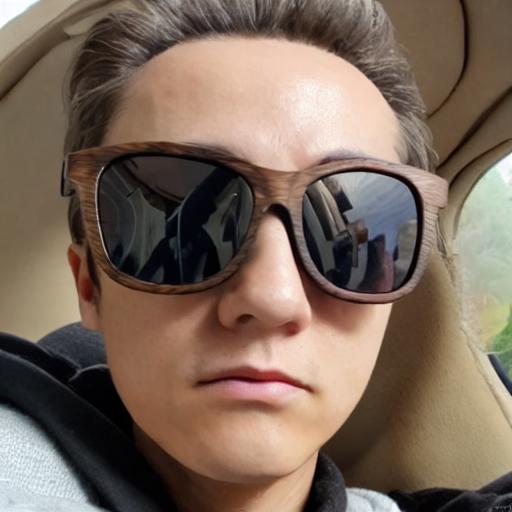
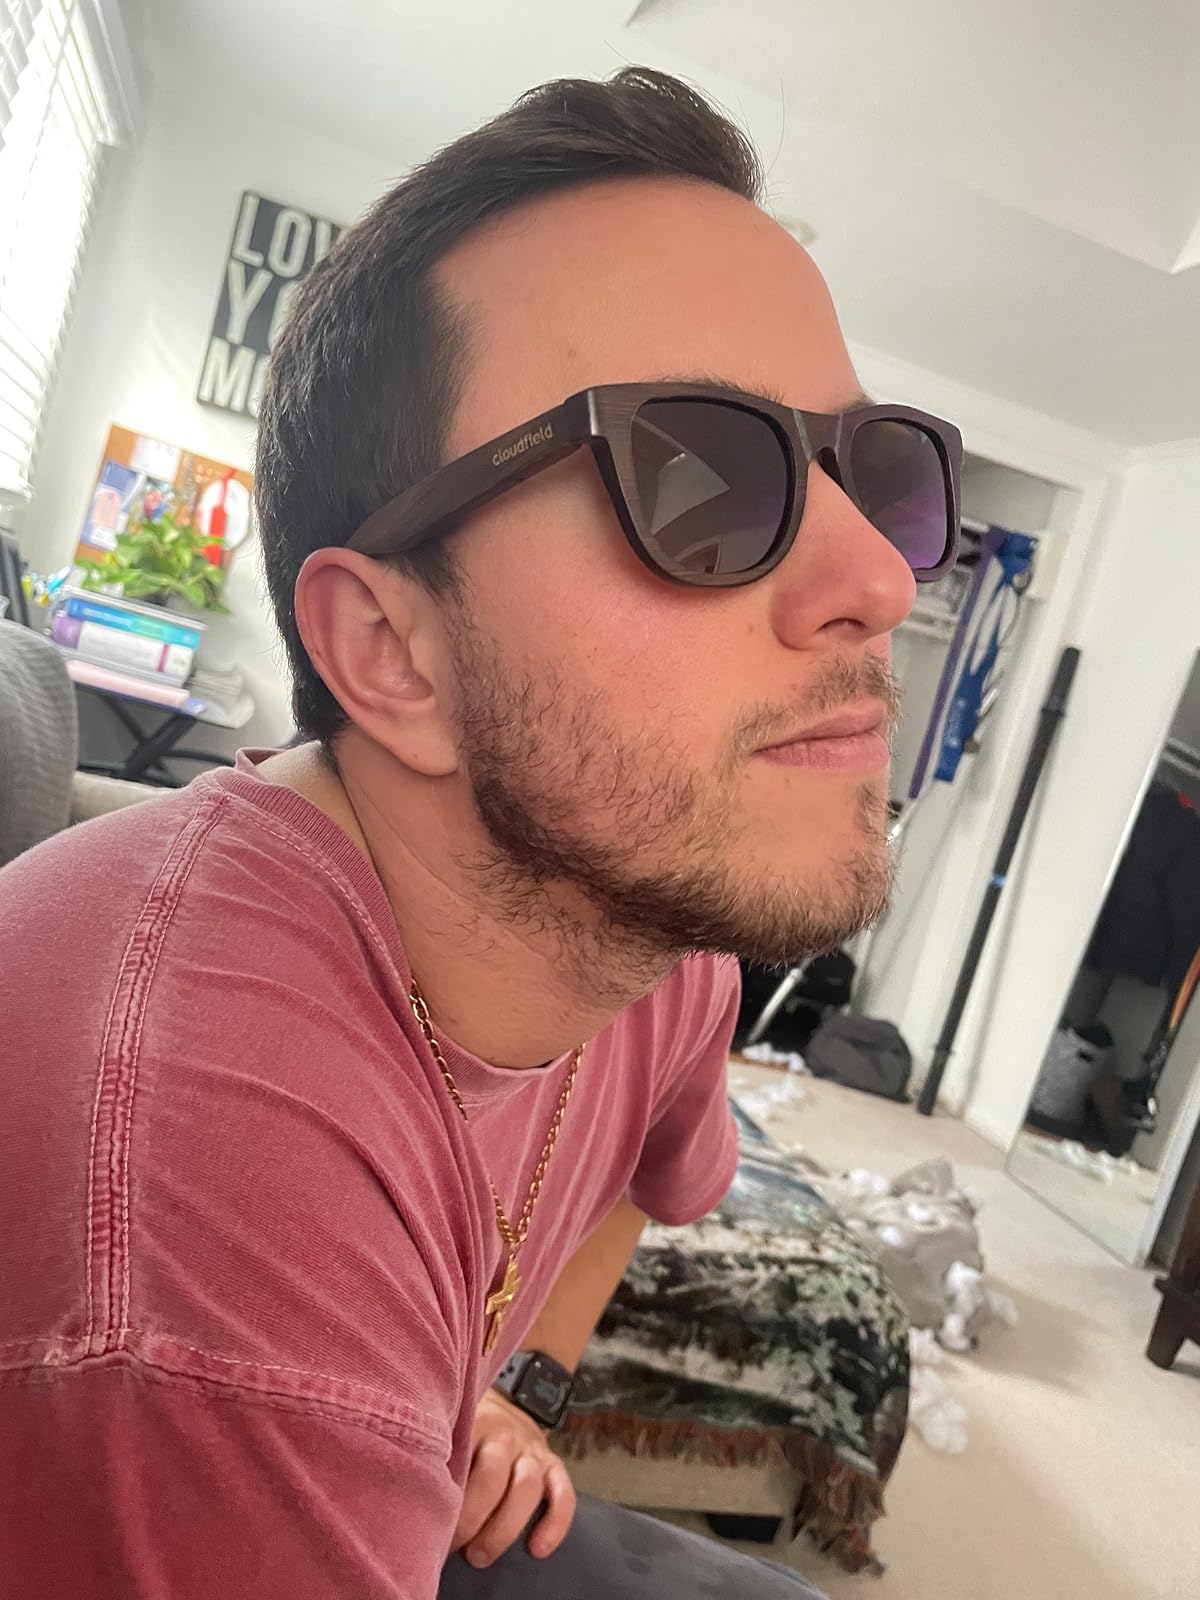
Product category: accessories_sunglasses
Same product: no